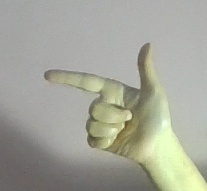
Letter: yaa